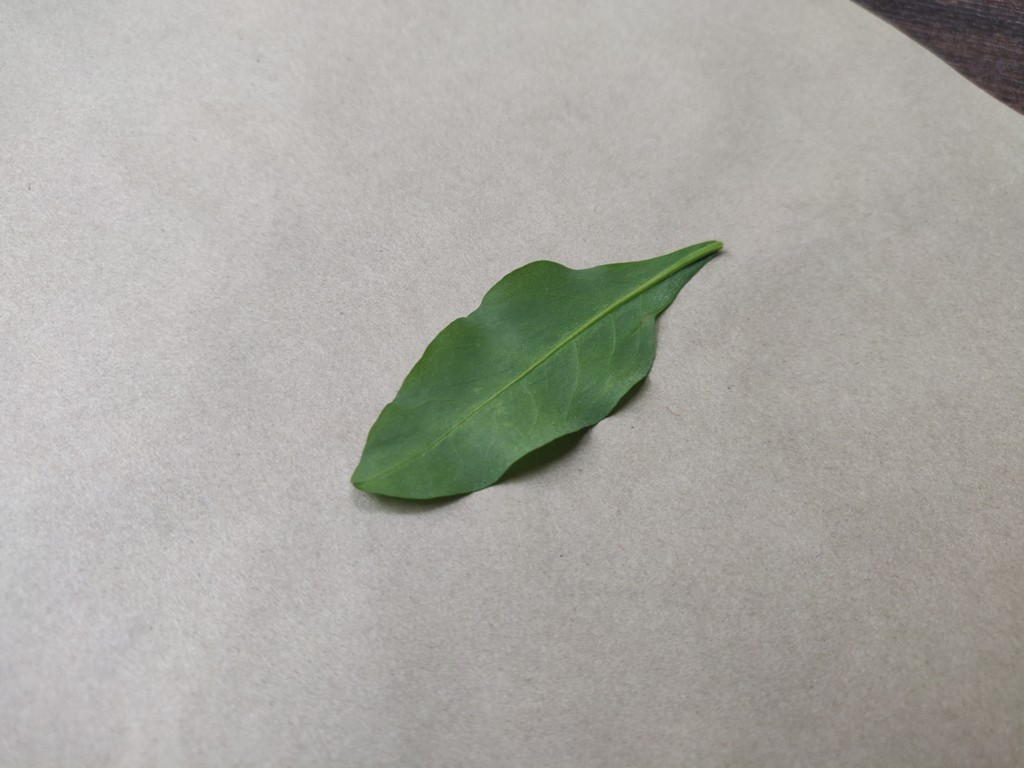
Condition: Healthy
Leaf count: single
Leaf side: back